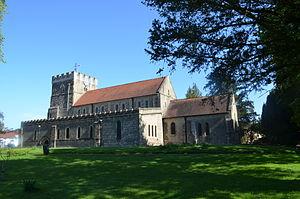
Petersfield est une ville du Hampshire, en Angleterre. Chef-lieu du district de l'East Hampshire, elle est située dans les South Downs, à une trentaine de kilomètres au nord de Portsmouth, sur la route A3. Au moment du recensement de 2011, elle comptait 14 974 habitants.